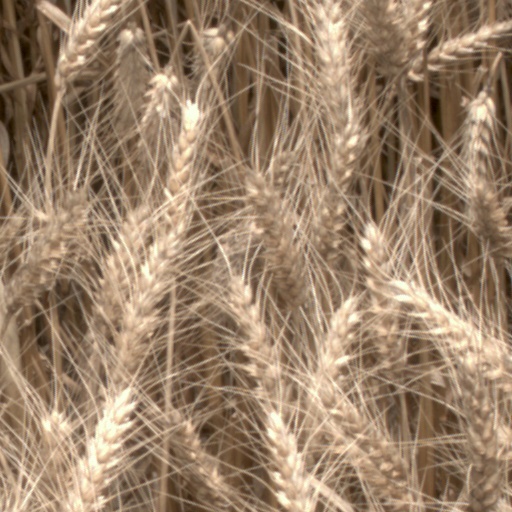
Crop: wheat